F. H. Gravely

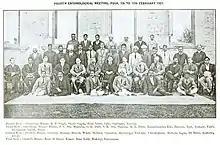
F.H. Gravely in 1921 (seated on chair, left most)

Gravely was born in 1885 in Wellingborough, Northamptonshire, England to Arthur Frederic Gravely and Margaret Hutchinson, the eldest of four children. The family were Quakers and although the father was a businessman, he was interested in natural history. His mother came from a farming family which also produced Sir Jonathan Hutchinson. At the age of nine he moved to a boarding school in Sheffield. He then studied at Ackworth and Bootham (both Quaker schools) before moving to Manchester University to study zoology.